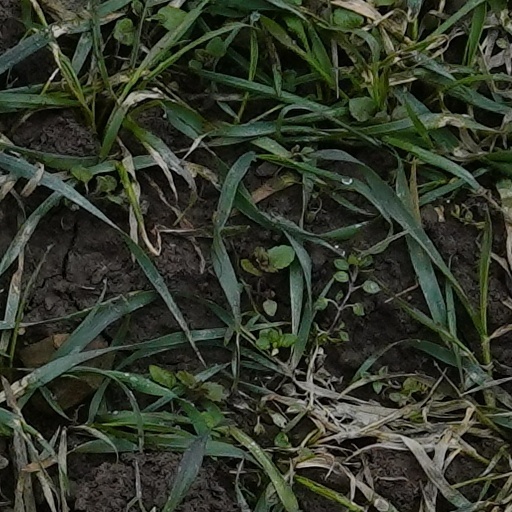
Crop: wheat